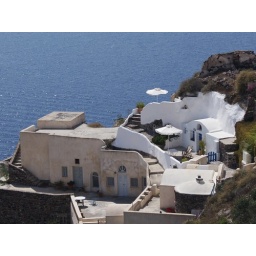
these houses were cut in rock and offer nice shelter in the hot climate of the Cyclades